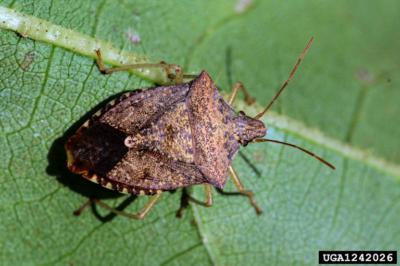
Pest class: stink_bug